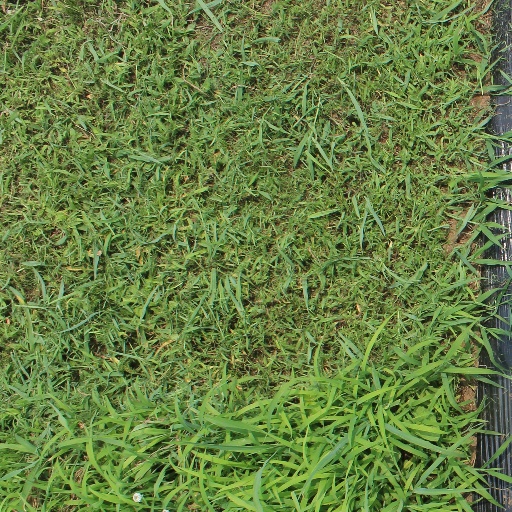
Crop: sorghum